Sulkovian dialect

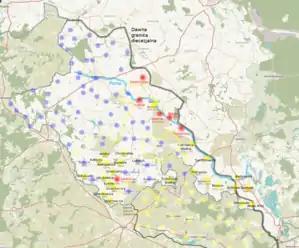
Red - Sulkovian speaking villages

The Sulkovian dialect (Silesian: "sułkowski djalekt") is one of the Silesian dialects, extracted by Feliks Steuer in his work "Dialekt sułkowski" (1934). It is a part of the Silesian-Lach border dialects; its name derives from Steuer's native village Sułków.